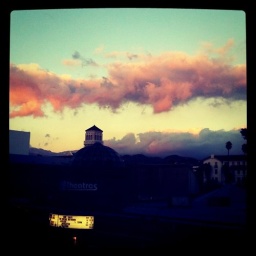
mountains in the sky